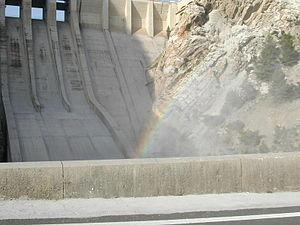
Le secteur de l'hydroélectricité en Espagne se trouve dans la moyenne des autres pays de l'OCDE quant à la production hydroélectrique : 13,4 % de la production électrique était d'origine hydraulique en 2018. La productibilité hydraulique connait des variations de très grande ampleur en fonction de l'abondance des précipitations : en 2017, la production hydraulique a chuté de 47 % et en 2018 elle a rebondi de 74 % ; entre l'année 2012 et l'année 2010, le rapport est de un à trois.